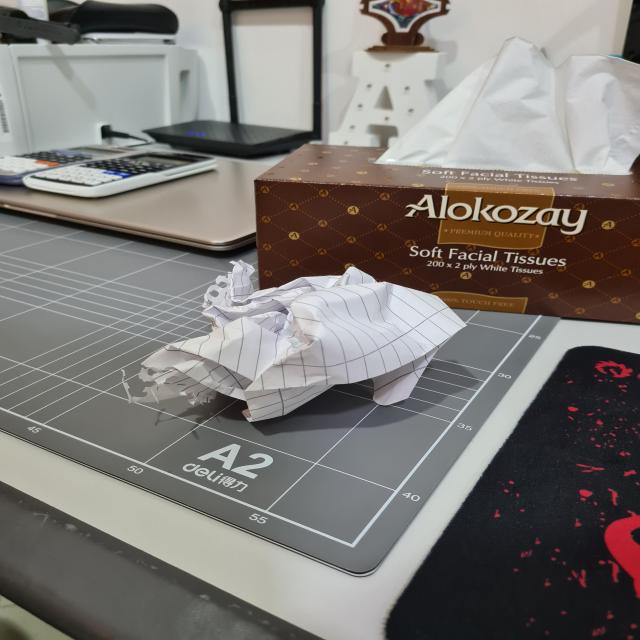
Label: tissues